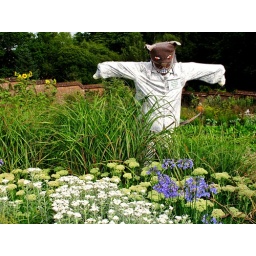
The wide grinning Cheshire cat scarecrow in a kitchen garden surrounded by a variety of plants and flowers